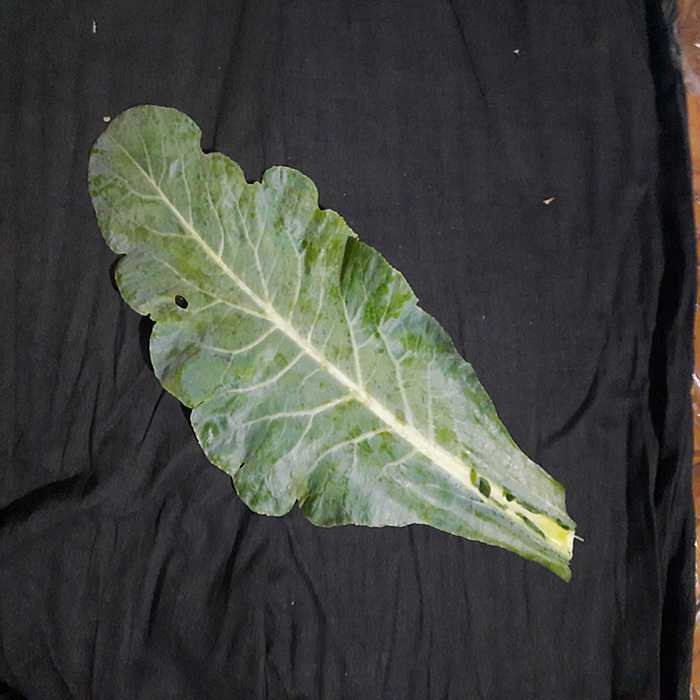
Plant: Cauliflower
Label: Fresh leaf